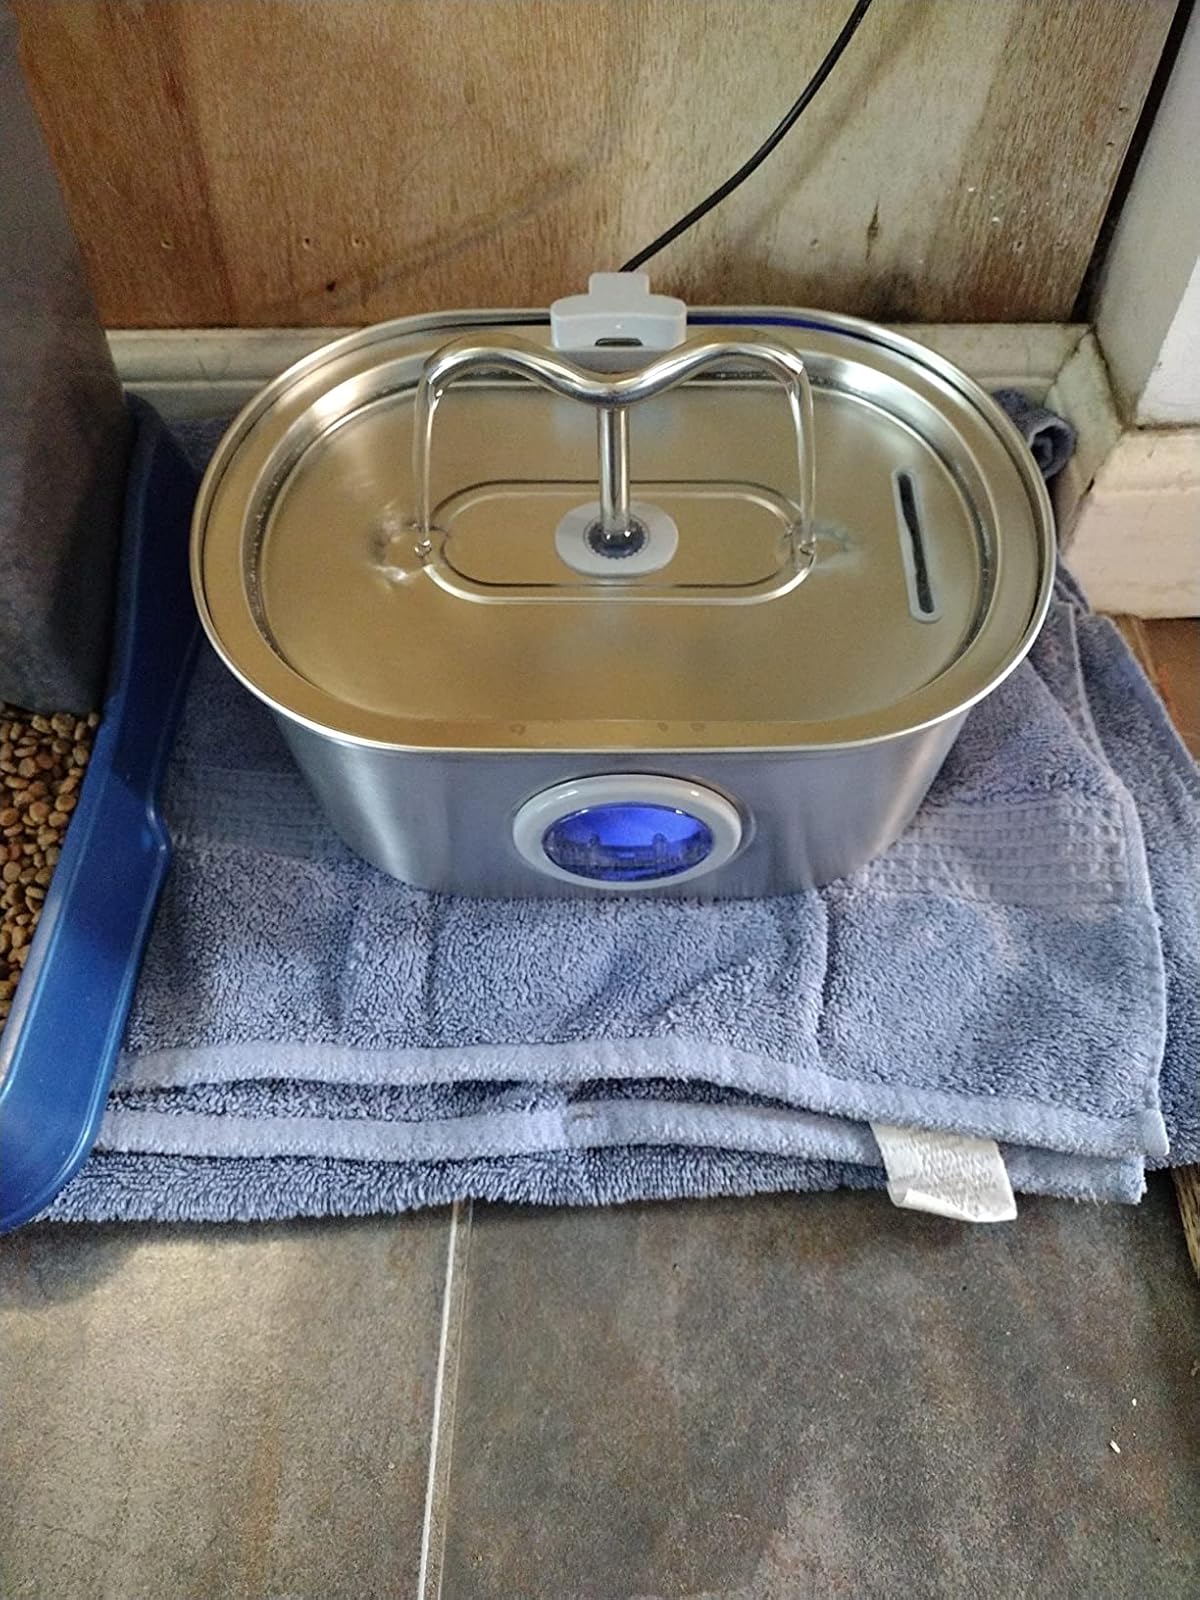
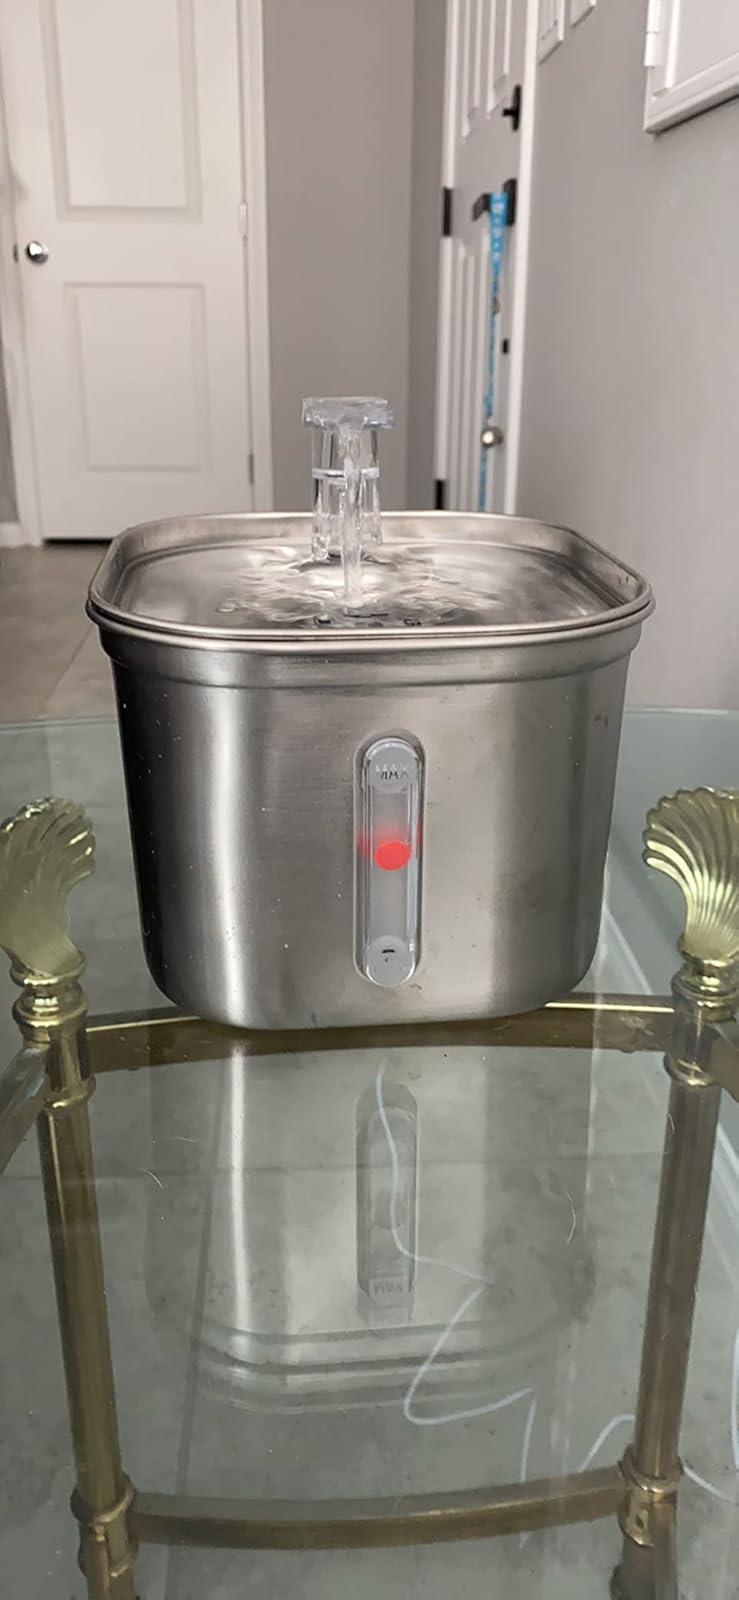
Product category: items_bowl
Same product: no